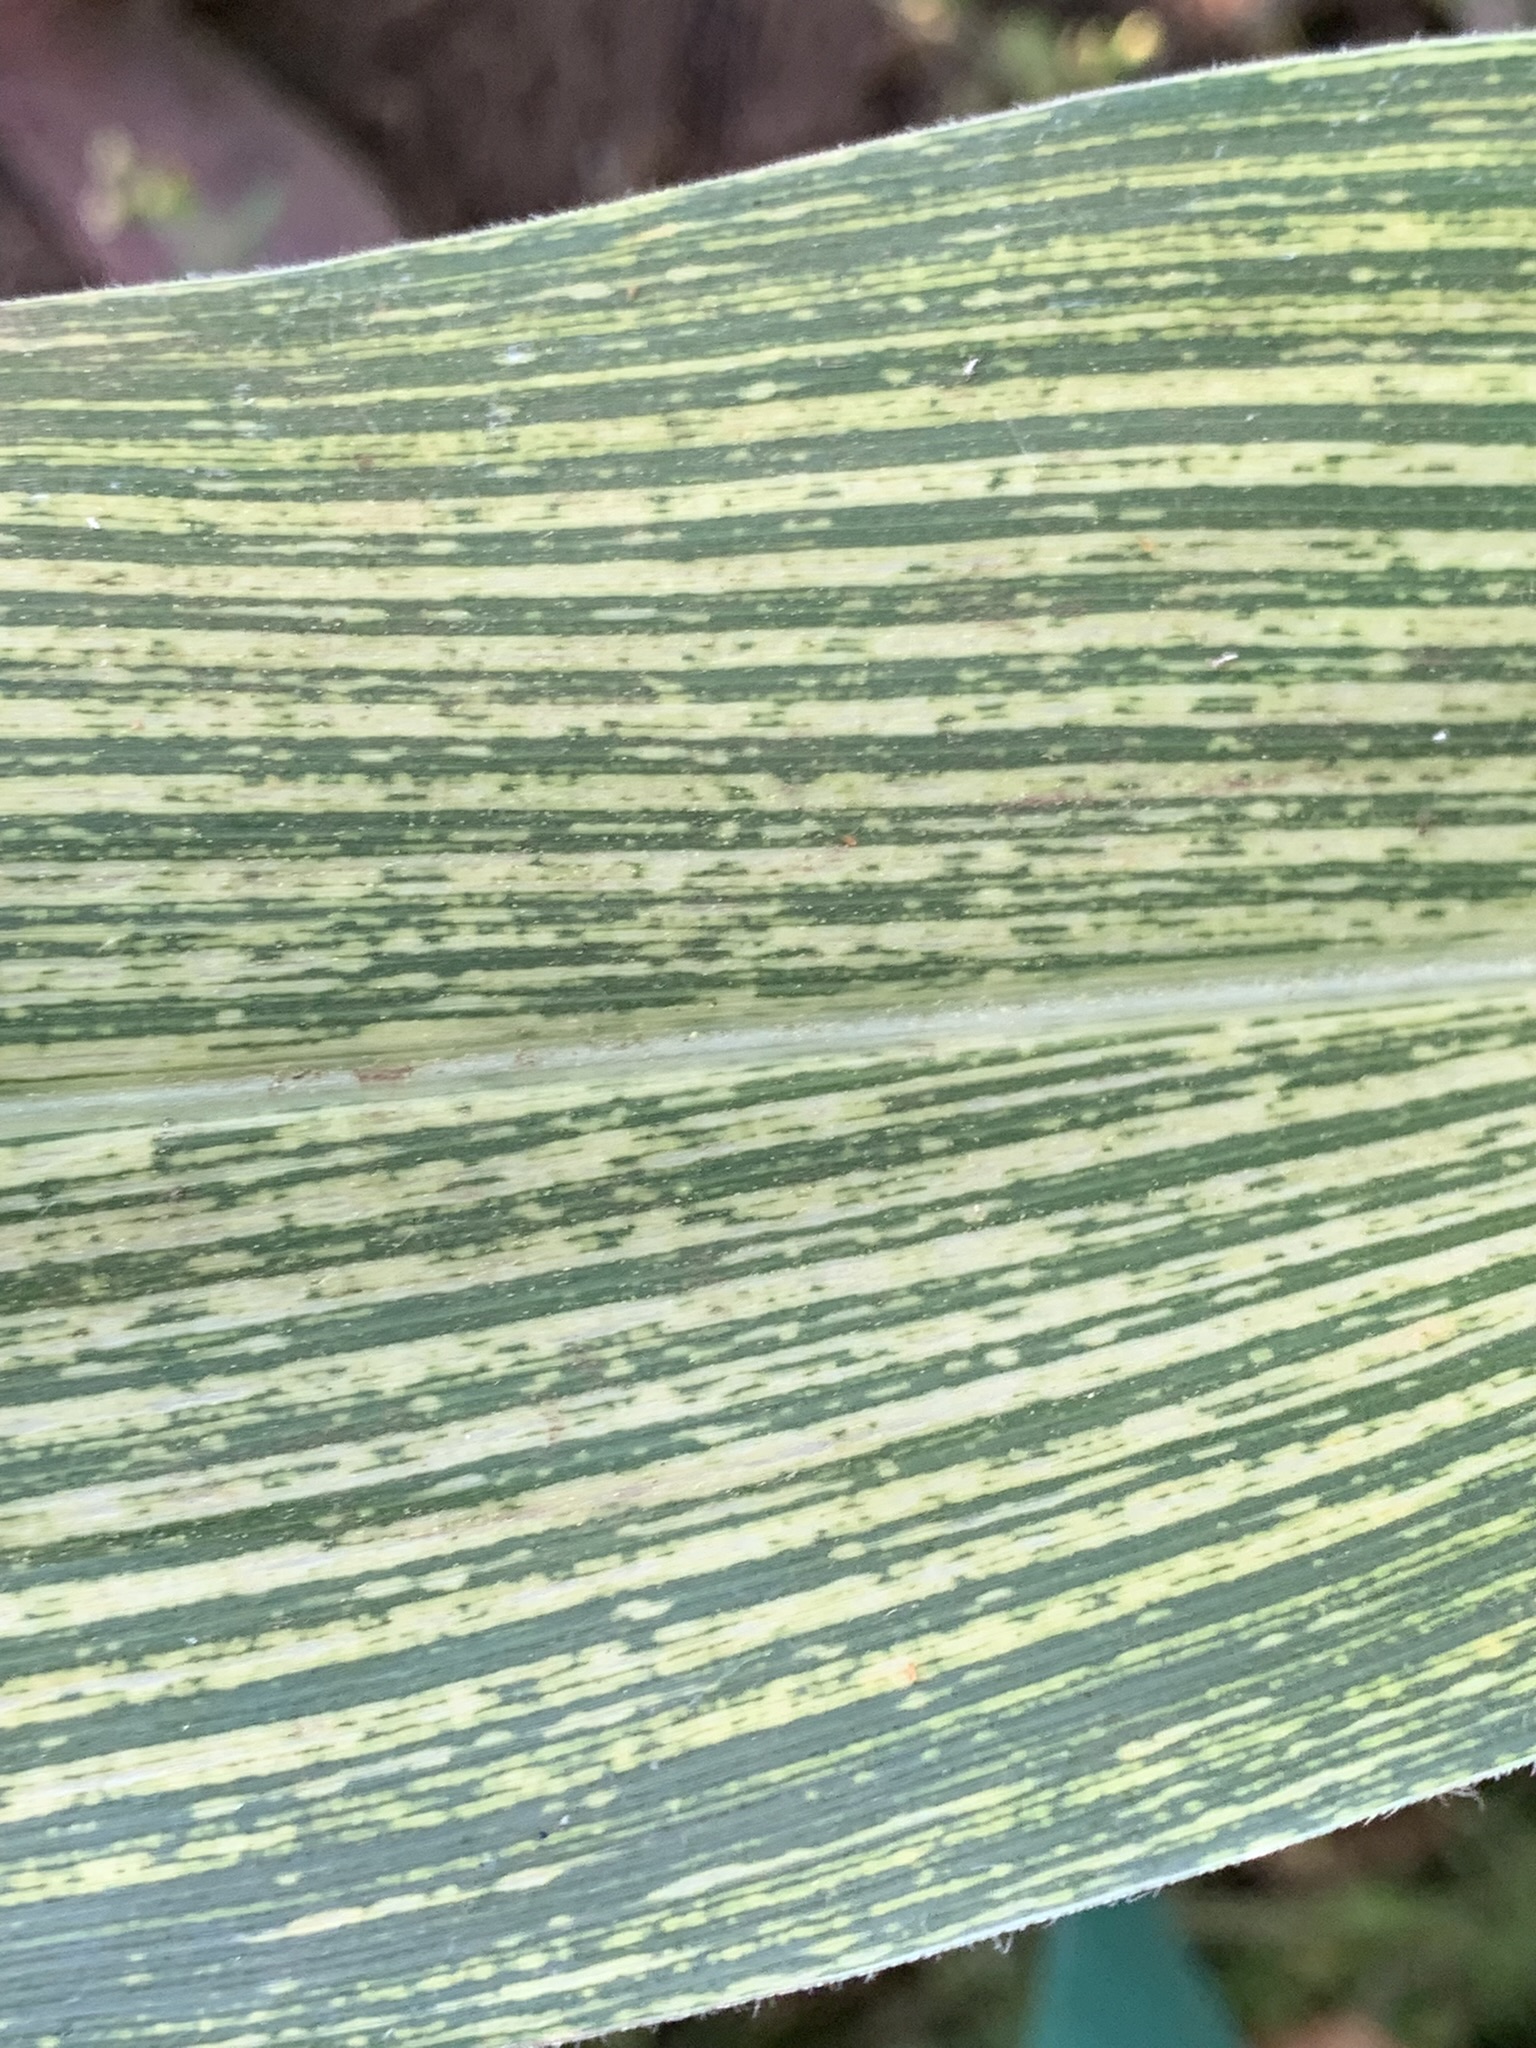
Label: MSV